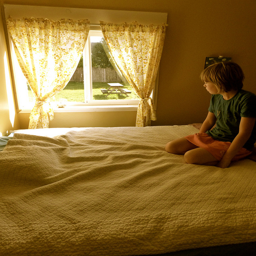
A little girl is sitting on a bed and looking out the window.
A child looking out of his window in the day.
The girl sitting on the bed and staring out of the window.
A child sitting on their bed looking out the window.
A young person is sitting on their bed.